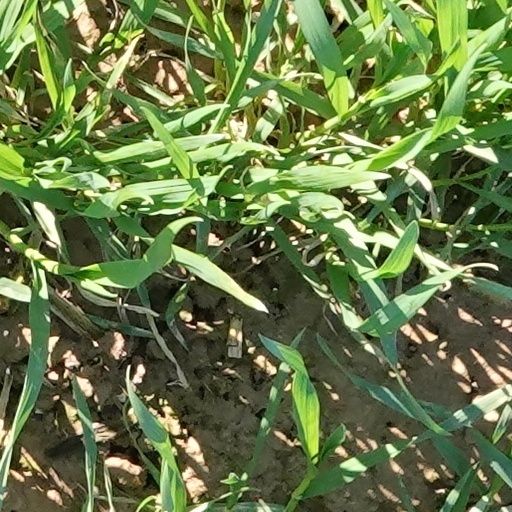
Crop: wheat